Kristiania Sporveisselskab

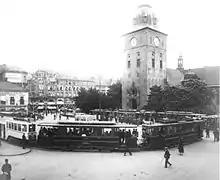
Both KKS, KES and Ekebergbanen trams at Stortorvet in 1923

KES and KSS both had concessions which expired on the same date, in March 1924. At this point the municipality was free to purchase the companies at par value. A municipal committee was appointed in 1922 to look into the matter. KES was valuated at NOK 9 million, while KSS was worth NOK 12.5 million. The committees majority proposed a merger and that KSS received a prolonged concession, while the minority recommended that the tramways be bought by the city. A third option, a jointly public and privately owned company, was also proposed, where the municipality would own fifty-one percent.